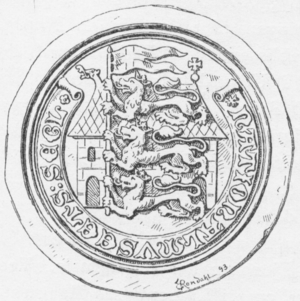
Nationalmuseet
Historisk segl fra 1893.
Segl for Nationalmuseet. Illustration fra en artikel af Erik Schiødte Fra den sidste Tid trykt i Tidsskrift for Kunstindustri 1893.
Nationalmuseet er Danmarks statslige, kulturhistoriske hovedmuseum og omfatter såvel danske som udenlandske kulturers historie. Det har til huse i Prinsens Palæ ved Frederiksholms Kanal i København. Prinsens Palæ blev opført til den kronprins, der i 1746 besteg tronen som Frederik 5.